Max Rössler

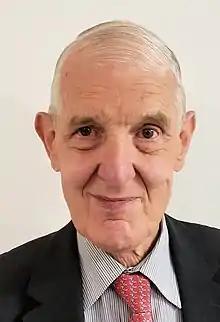
Rössler in 2021

Max Rössler (born 1940) is a Swiss investor and philanthropist that has invested in a number of businesses in Switzerland and sits on the board of a number of those companies. He has used his private wealth to donate to a number of causes including sponsoring the annual Rössler Prize at his old alma mater.